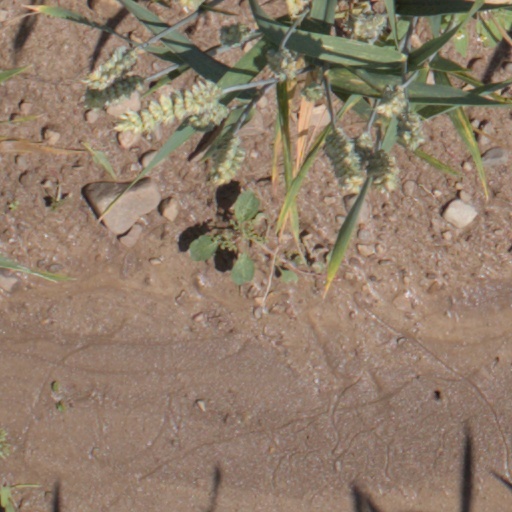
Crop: wheat